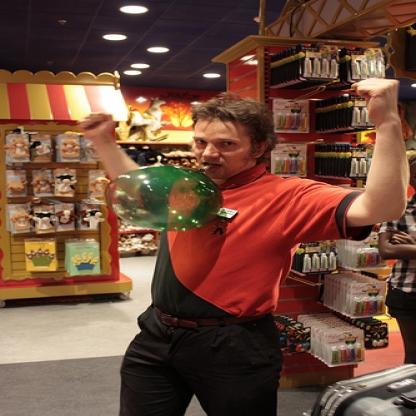
Scene: Indoor